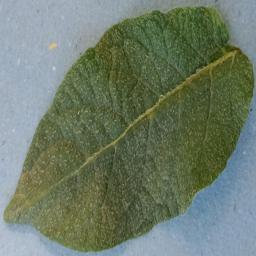
Label: Potato___Healthy